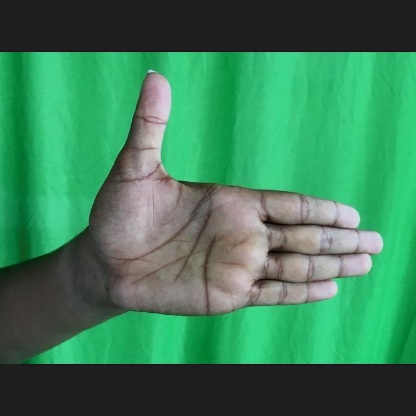
Mudra: Ardhachandran